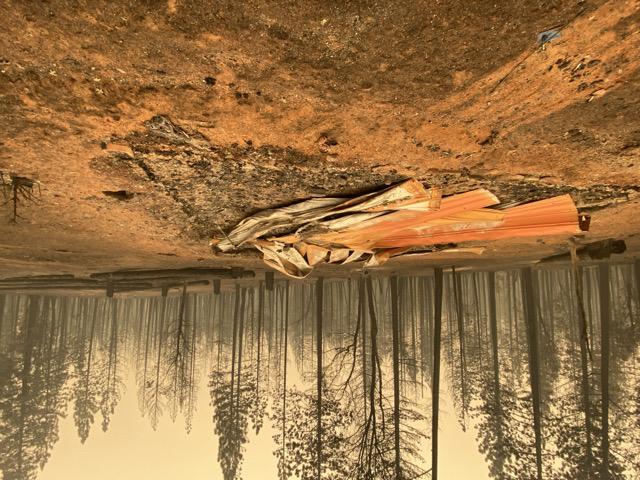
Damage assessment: destroyed